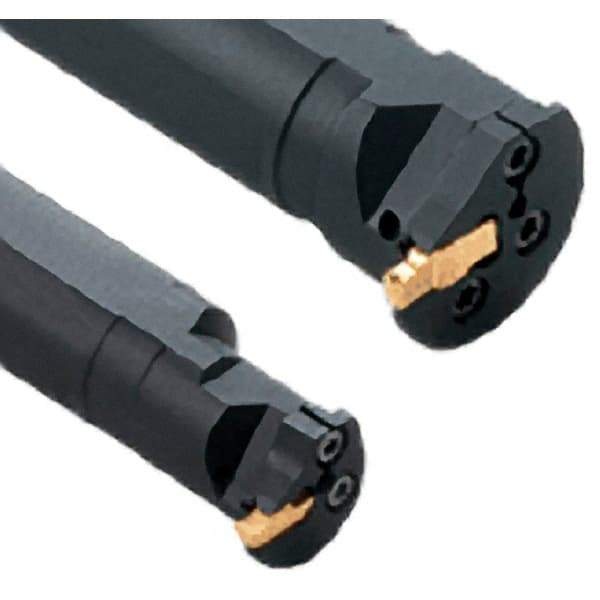
Iscar - GHAI, Internal, Right Hand, Indexable Grooving Tool Holder - 1" Shank Width, 8" OAL, Through Coolant
Item #: 07008816 Brand: Iscar Model #: 2801116 Exact Tooling IR#: 04 Product Specifications Internal or External Internal Toolholder Type NonFace Grooving Hand of Holder Right Hand Overall Length (Decimal Inch) 8.0000 Toolholder Style GHAI Shank Width/Diameter (Decimal Inch) 1.0000 Series Cut Grip Through Coolant Coolant Through Multi-Use Tool No Insert Holding Method Clamp Center to Cutting Edge (Decimal Inch) 0.6800 Head Length (Decimal Inch) 1.0000
Brand: Iscar
Category: Hardware > Tools > Tool Sets